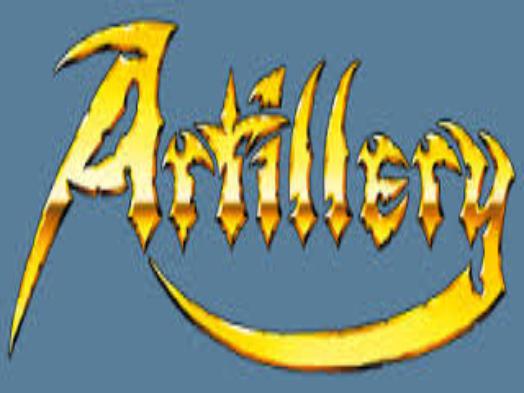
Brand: Artillery
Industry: Leisure